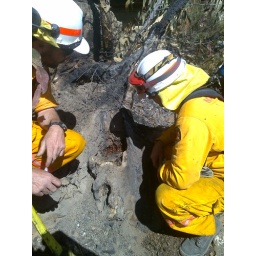
Native Bees Nest at the base of a burnt tree in Yengo National Park, found when firefighting